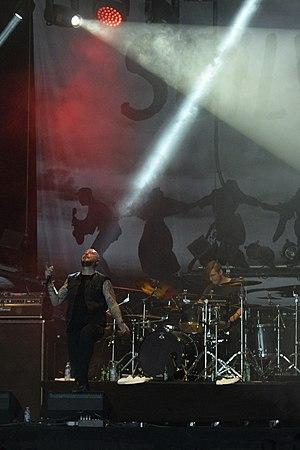
Concert du groupe suédois Soilwork au Hellfest 2017, Clisson, Loire-Atlantique.